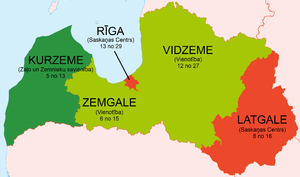
Les élections législatives lettonnes de 2010 se sont déroulées le 2 octobre 2010 en Lettonie, dans le but d'élire les cent députés siégeant au Saeima. Treize partis ou coalitions, pour un total de mille deux cent trente-neuf candidats, se sont présentés dans les cinq circonscriptions électorales du pays, correspondant aux quatre régions historiques et à la ville de Riga.